Transport in Belize

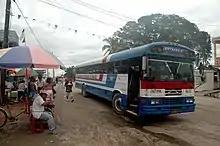
A bus in Orange Walk, Belize

Most Belizeans travel the country using public buses as their primary form of transportation. In the larger towns and cities, such as Belize City or Belmopan, there are bus terminals. In smaller places, there are bus stops. However, the most common way of catching a bus is by flagging it down on the road. On the Northern and George Price Highways, bus service is more frequent than on smaller highways and other roads. In some locations, like small towns, buses may run only once a day. Buses are classified as either Regular runs (usual prices) or Express runs (faster, for slightly higher prices). Some Belizeans prefer riding bikes due to traffic, or the time of day.